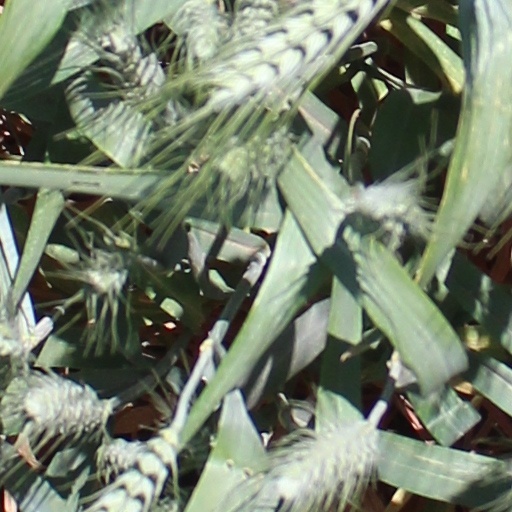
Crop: wheat